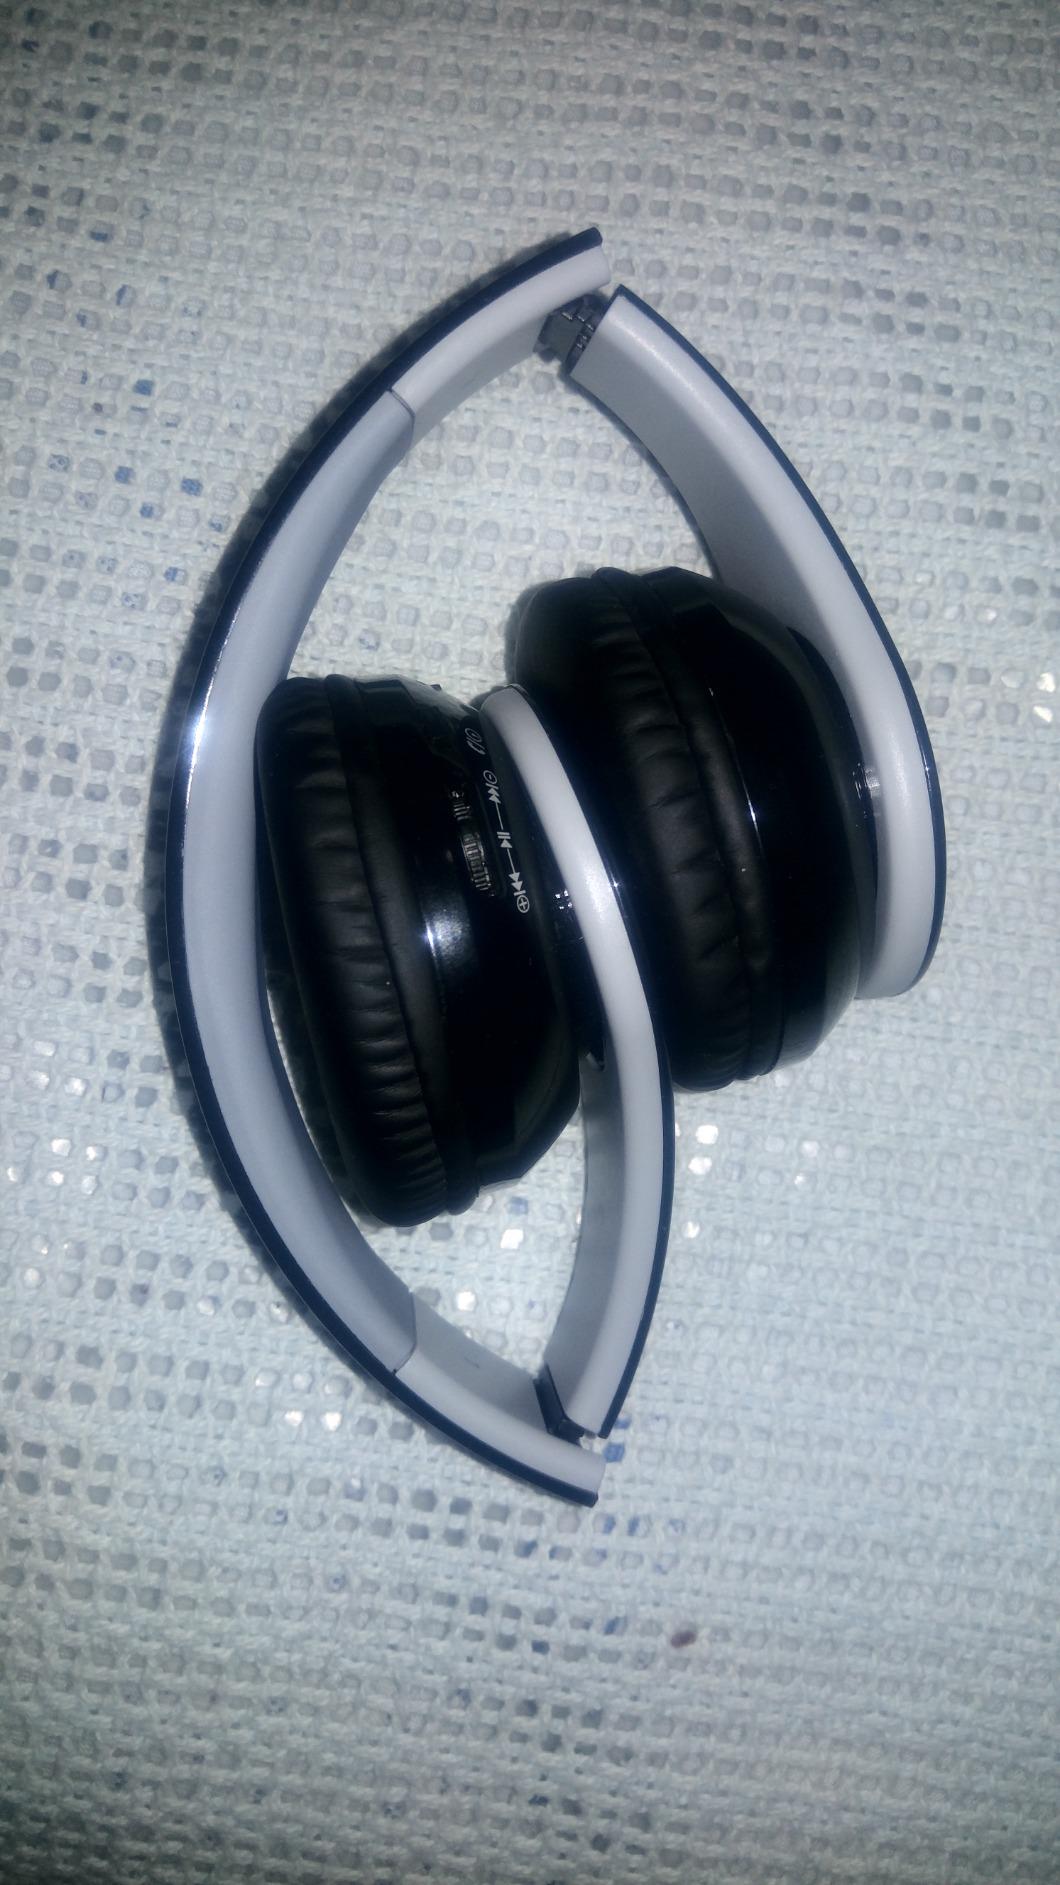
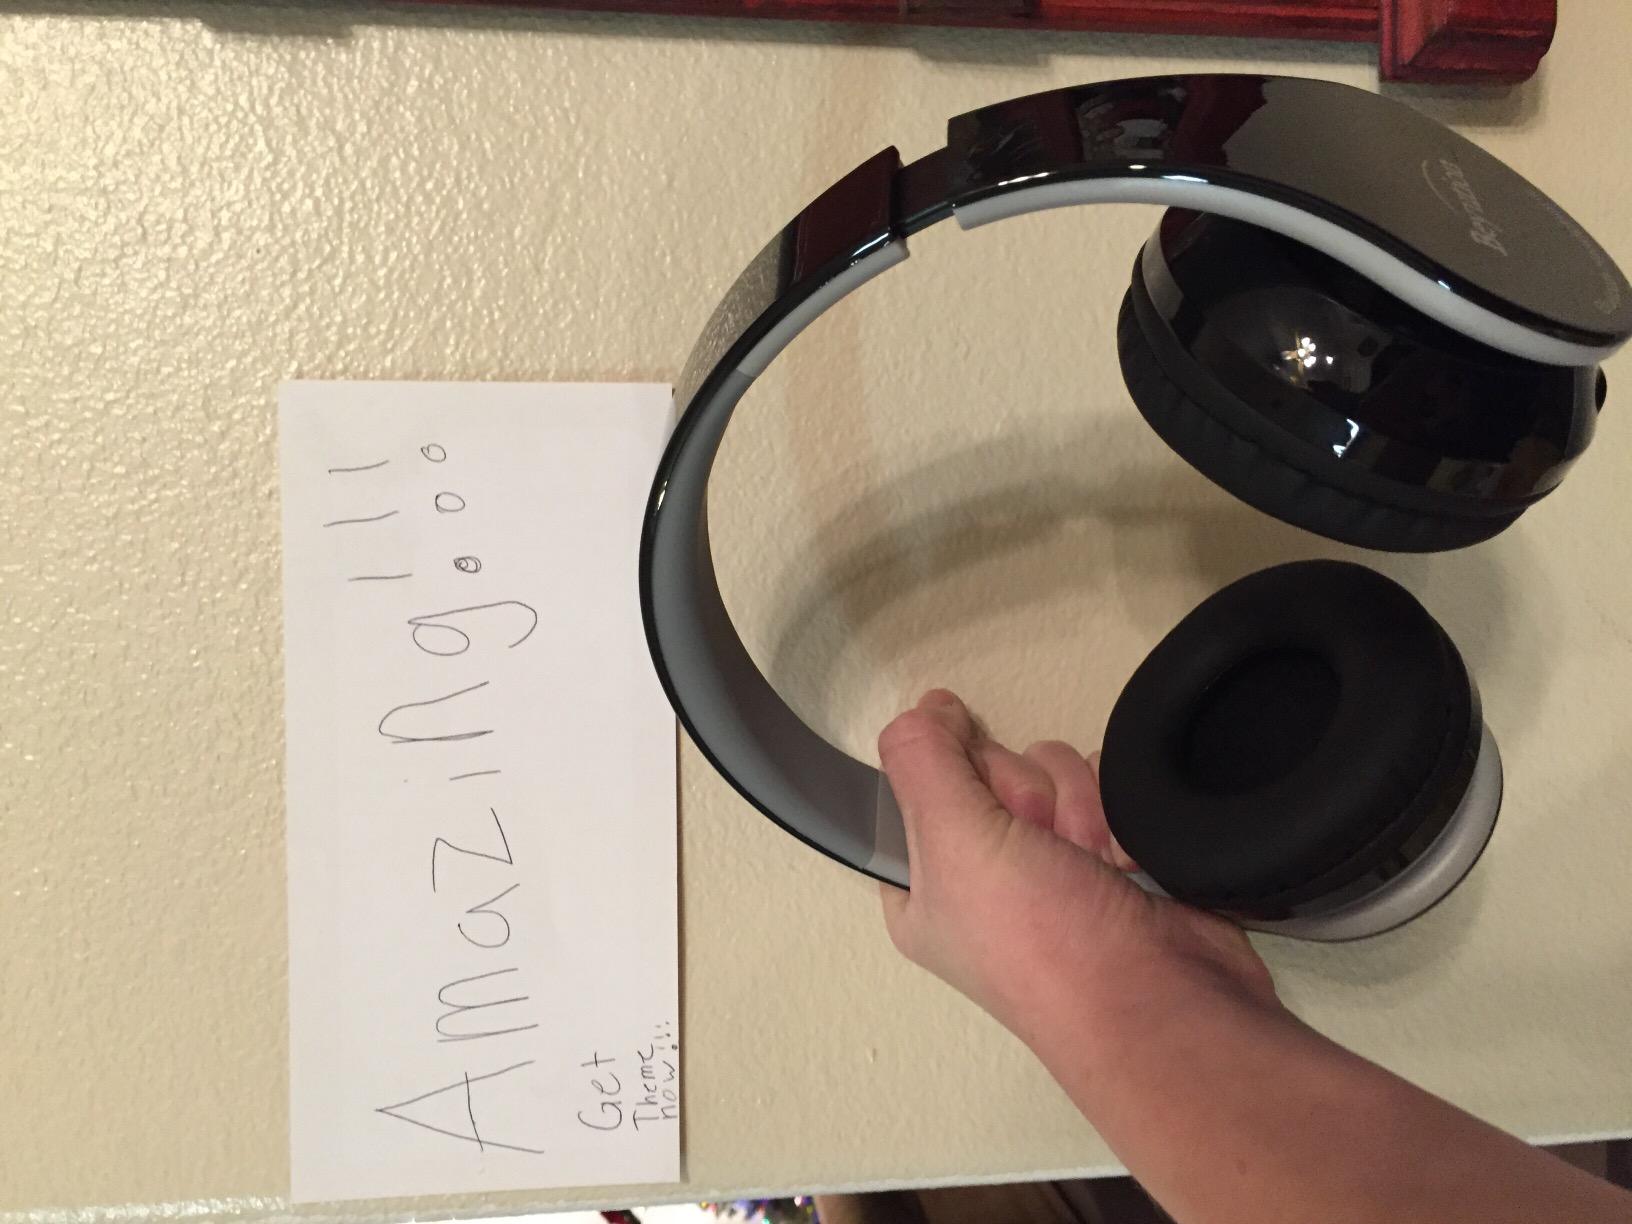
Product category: headphones
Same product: yes